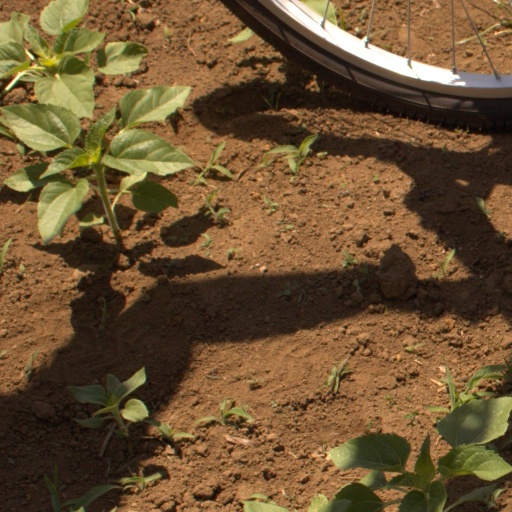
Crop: Jerusalem artichoke